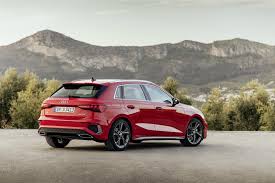
Label: noambulance